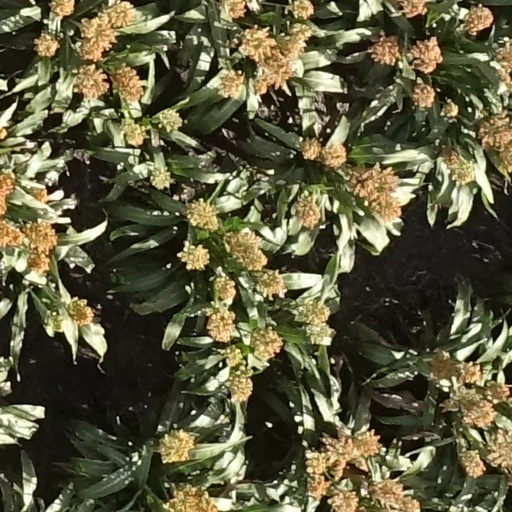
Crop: sorghum